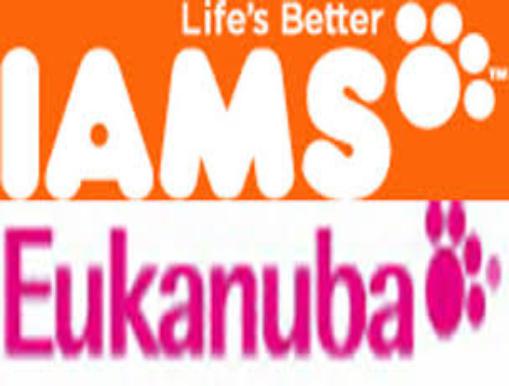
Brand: Iams
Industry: Food